Color grading

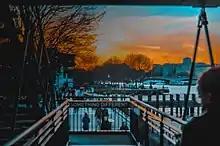
A photograph color-graded into orange and teal, complementary colors commonly used in Hollywood films

Color grading is a post-production process common to filmmaking and video editing of altering the appearance of an image for presentation in different environments on different devices. Various attributes of an image such as contrast, color, saturation, detail, black level, and white balance may be enhanced whether for motion pictures, videos, or still images.